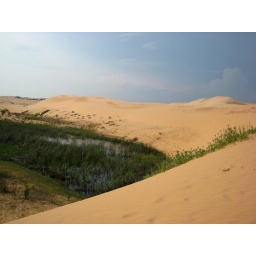
A lake in middle of white sand dunes